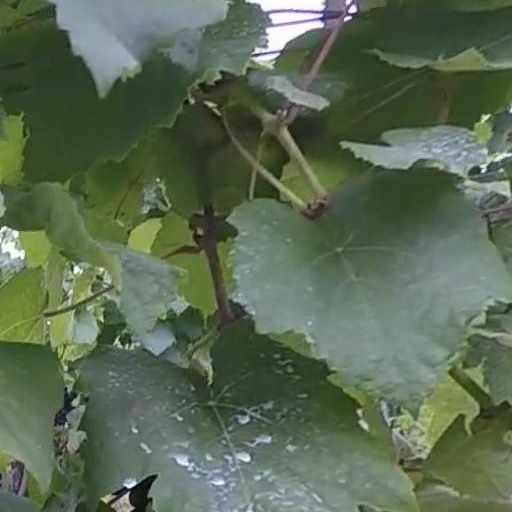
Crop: grape